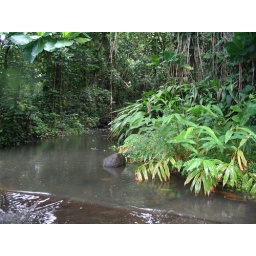
river over the road